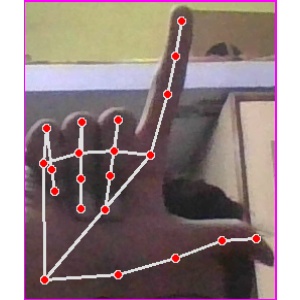
अक्षर: ल